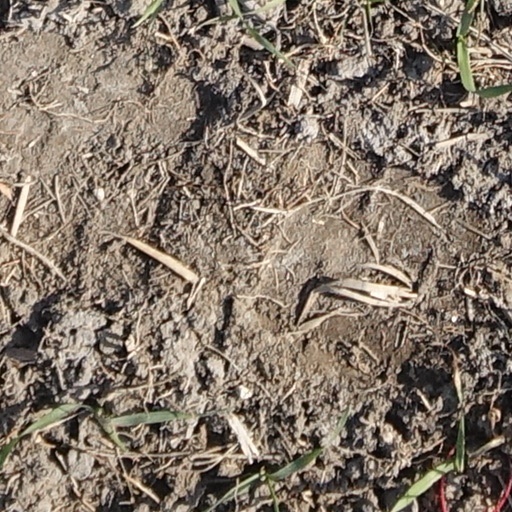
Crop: wheat